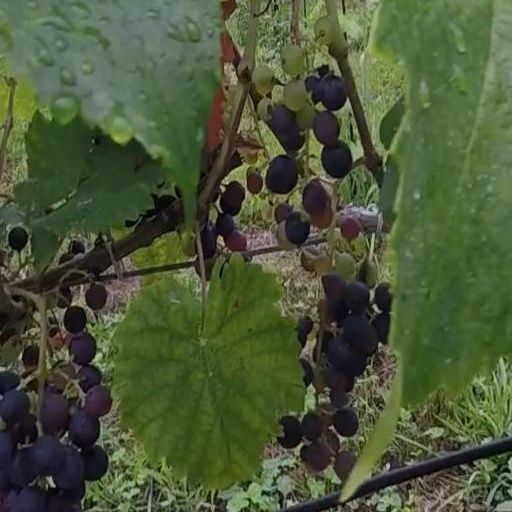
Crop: grape